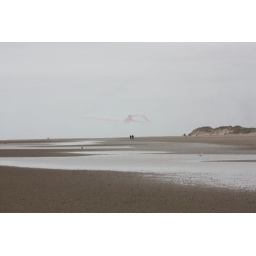
A day on the Freshfields near Liverpool with our inlaws, their dog Jas and our spaniel (Maggie) and pug (Parker).